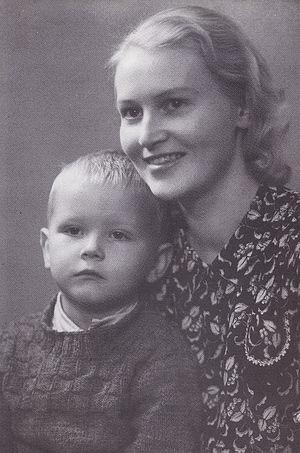
Juha Harri « Junnu » Vainio, également connu sous le nom Juha « Watt » Vainio, né le 10 mai 1938 à Kotka en Finlande, est un auteur-compositeur-interprète et professeur finlandais. Il est l'auteur d'un total de 2 433 chansons, ce qui en fait, avec Reino Helismaa et Vexi Salmi, l'un des auteurs de chansons les plus prolifiques de Finlande. Il a été maître d'école avant d'entamer sa carrière artistique.